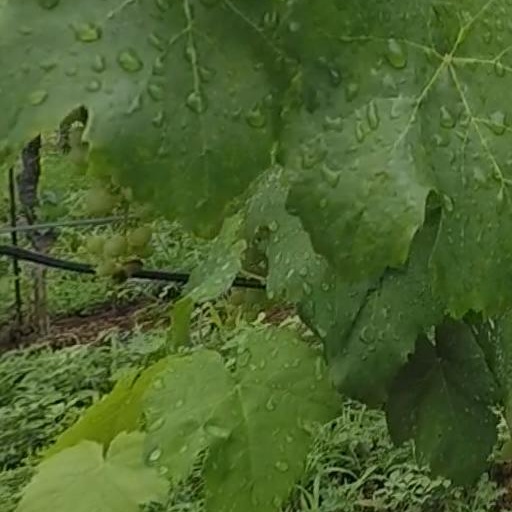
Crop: grape